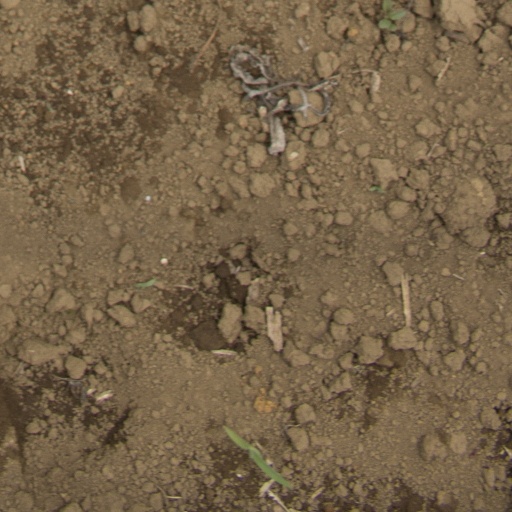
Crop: Jerusalem artichoke